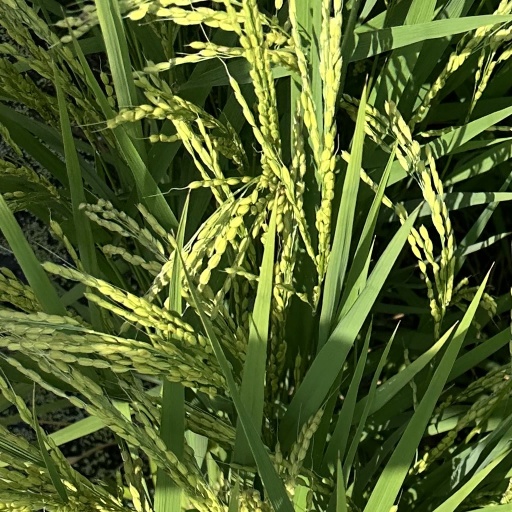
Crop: rice